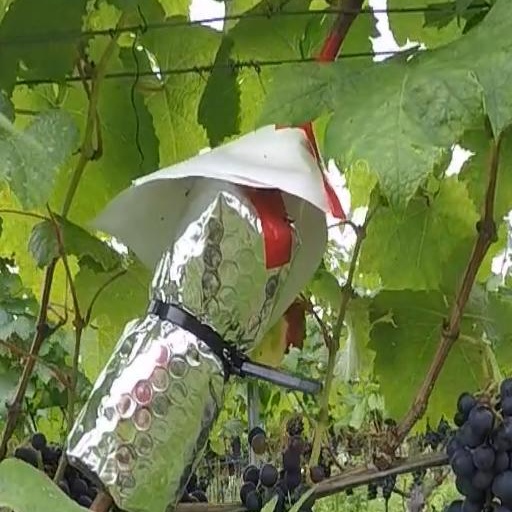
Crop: grape